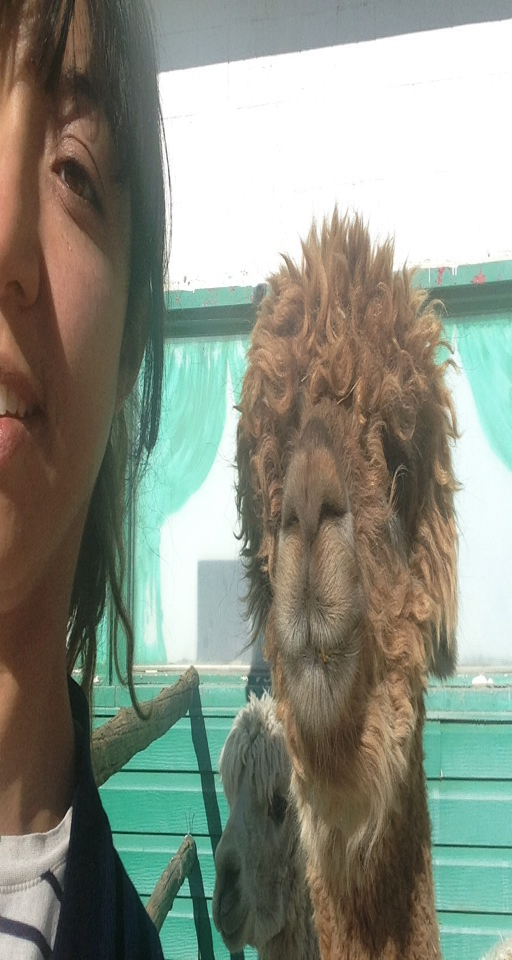
we stopped at a gas station somewhere and got to hang our with alpacas , donkeys , and another band that was on the road